Fine root

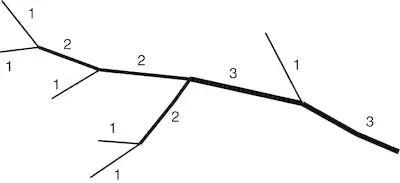
Orders assigned to stream segments using the Horton–Strahler ordering scheme. Root orders are assigned using this scheme.

By this system, fine roots are classified as either absorptive fine roots or transport fine roots. Absorptive fine roots mostly function in acquiring soil resources and comprise the most distal segments of a root system (lower-order segments). Transport fine roots result from the merging of absorptive fine roots and are therefore higher in root order. Primarily, transport fine roots transport plant materials and support plant structure, but may also store plant materials. These functional classes can often be distinguished visually in trees, but not in crops.